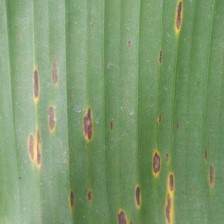
Label: sigatoka